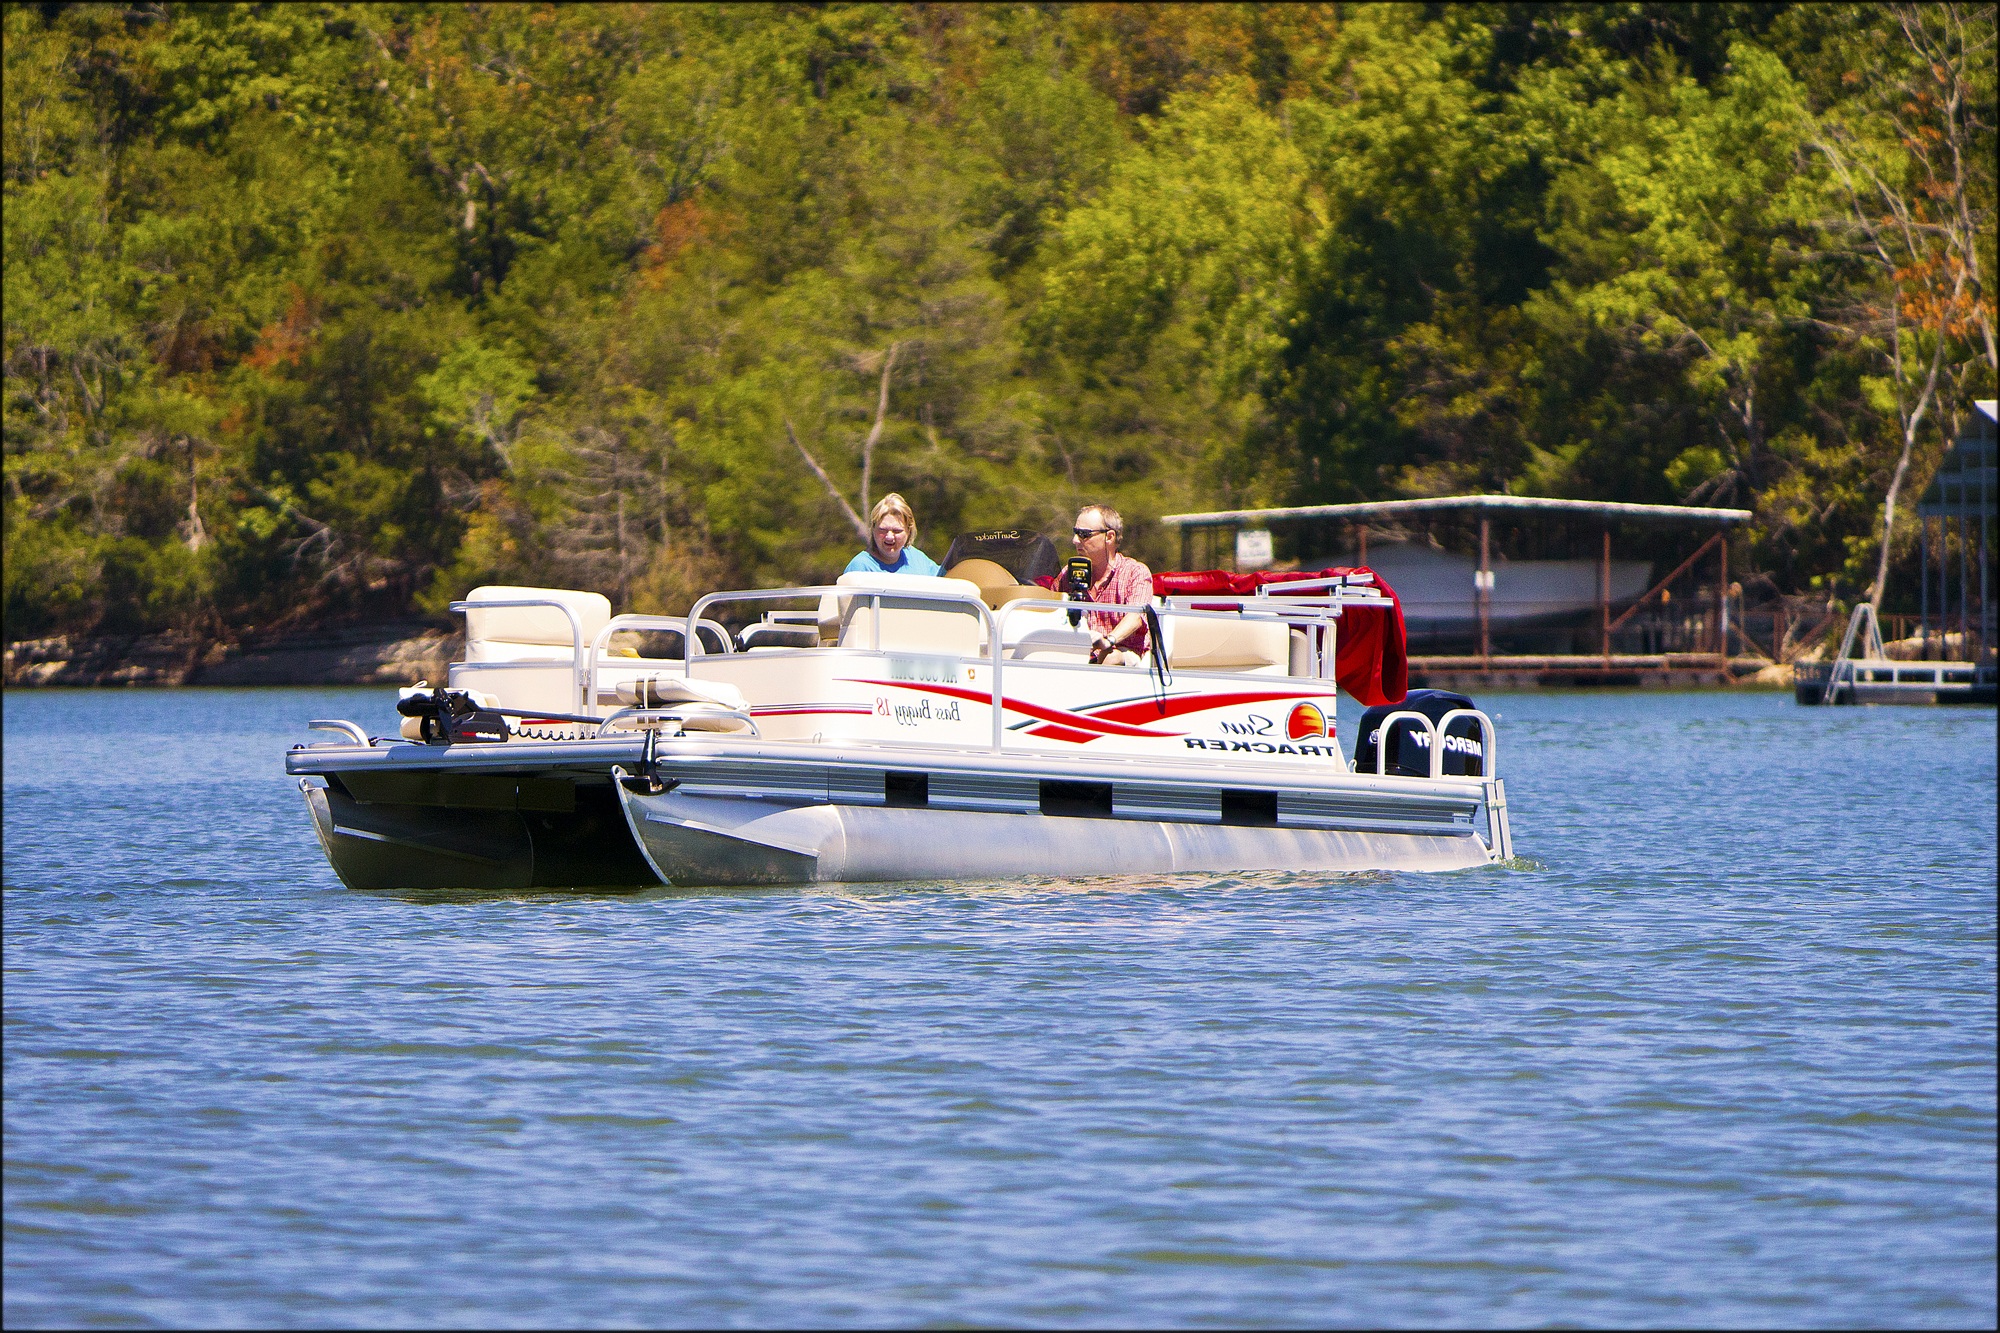
boat, summer, vehicle, waterway, motorboat, pontoon, boating, boats, watercraft, skiff, watercraft rowing